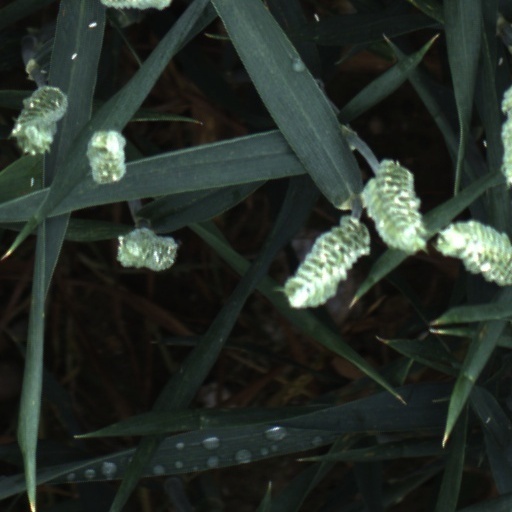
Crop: wheat